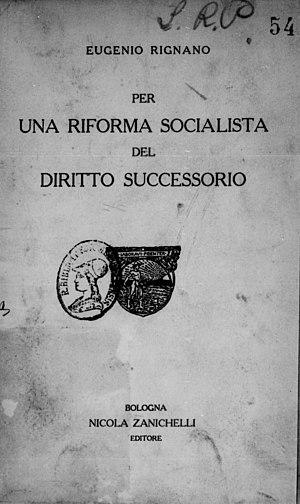
Eugenio Rignano est un philosophe, psychologue et sociologue italien.